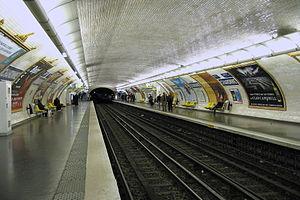
Charonne est une station de la ligne 9 du métro de Paris, située dans le 11ᵉ arrondissement de Paris.
La liste des stations du métro de Paris propose un aperçu des stations actuellement en service, fermées ou autres, du métro de Paris, en France. Le métro a ouvert en 1900 et comprend 302 stations et 383 points d'arrêt, depuis le 23 mars 2013. Les stations fermées ne sont pas comptées dans le total.